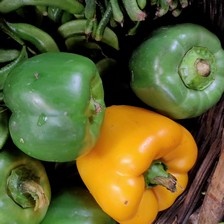
Label: capsicum